Yom Kippur War

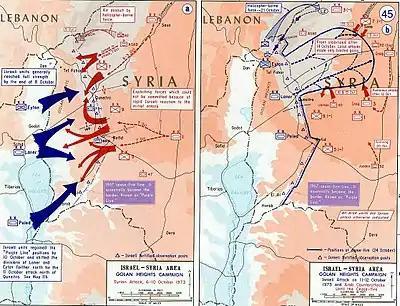
A map of the fighting on the Golan Heights

Israeli forces were by now pouring across the canal on two bridges, including one of Israeli design, and motorized rafts. Israeli engineers under Brigadier-General had worked under heavy Egyptian fire to set up the bridges, and over 100 Israelis were killed and hundreds more wounded. The crossing was difficult because of Egyptian artillery fire, though by 4:00 am, two of Adan's brigades were on the west bank of the canal. On the morning of 18 October, Sharon's forces on the west bank launched an offensive toward Ismailia, slowly pushing back the Egyptian paratroop brigade occupying the sand rampart northward to enlarge the bridgehead. Some of his units attempted to move west, but were stopped at the crossroads in Nefalia. Adan's division rolled south toward Suez City while Magen's division pushed west toward Cairo and south toward Adabiya.